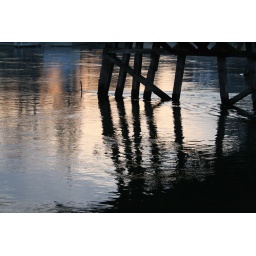
under the wooden bridge